Chunnamal Haveli

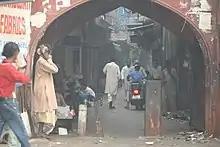
Gateway to Katra Neel

Katra Neel played an important role in the Quit India Movement 1942.